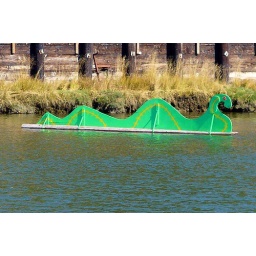
In the Hoquiam River downtown, near the glass boat. The other side is yellow